Gemäldegalerie, Berlin

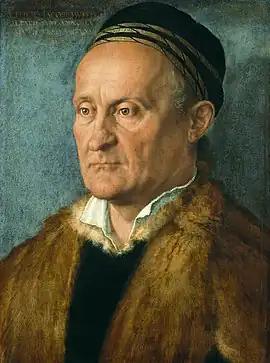
Albrecht Dürer, "Portrait of Jakob Muffel" 1526

The collection was first opened to the public in 1830, on completion of construction of the Royal Museum, now called the Altes Museum ("Old Museum"), designed by Karl Friedrich Schinkel and sited by the Lustgarten opposite the Royal Palace on the other side of Unter den Linden. The paintings occupied the upper floor with the collection of antiquities on the lower. At this point, the collection contained nearly 1200 paintings, with a core of 160 from the 17th-century collection of Marchese Vincenzo Giustiniani, bought in Paris in 1815. An even more important purchase was 677 paintings from the collection formed in Berlin by the English merchant Edward Solly, which were acquired in 1821; Solly was an early collector of Italian Trecento and Quattrocento paintings and Early Netherlandish painting.